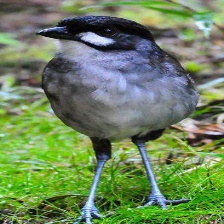
Species: JOCOTOCO ANTPITTA
Scientific name: GRALLARIA RIDGELYI